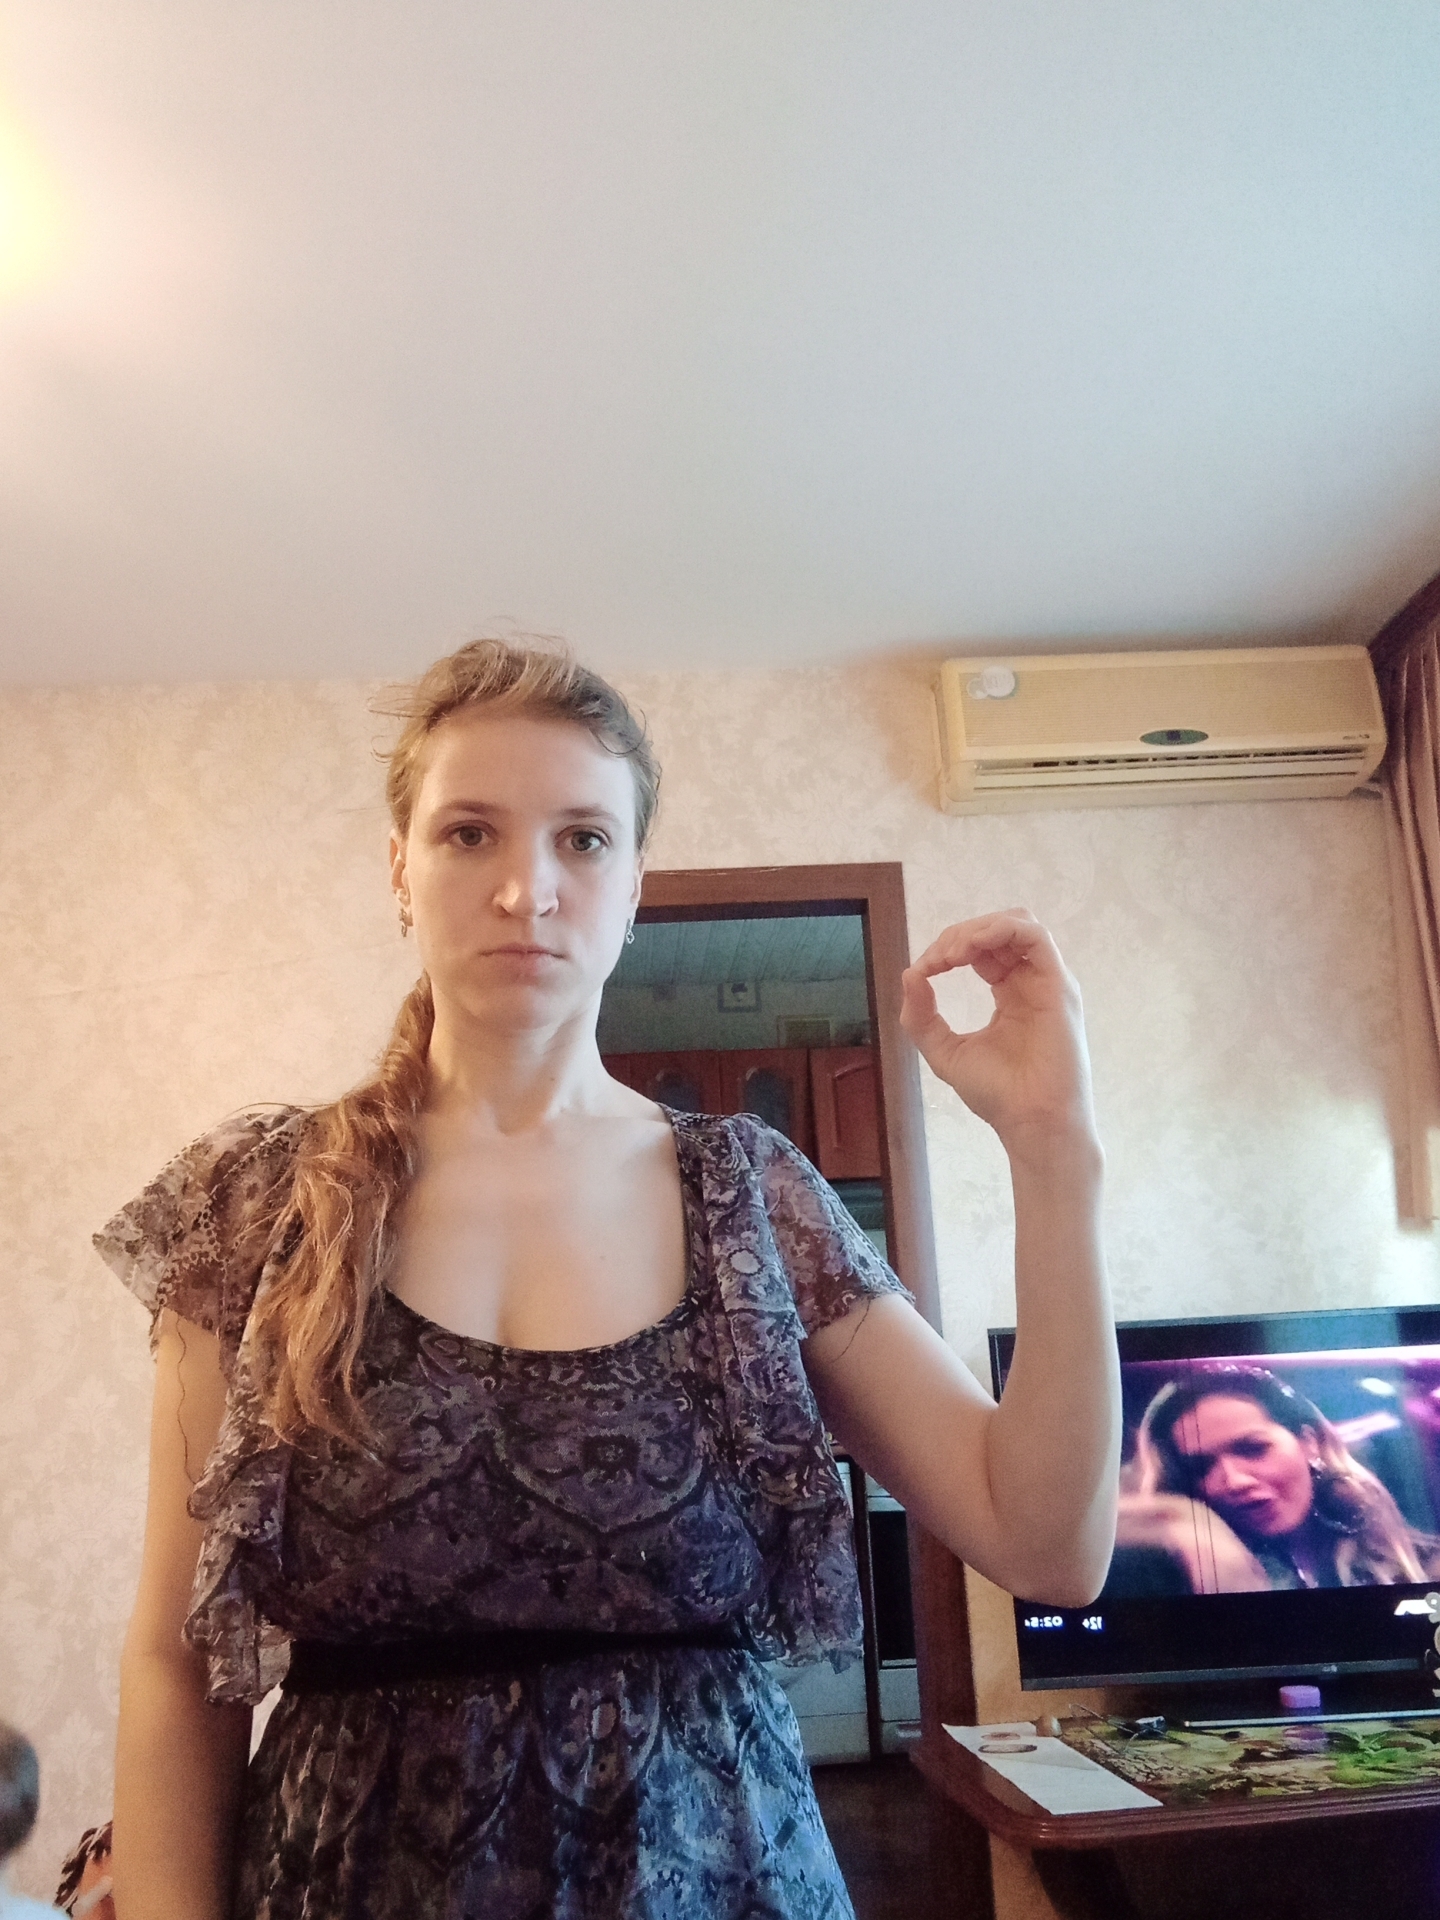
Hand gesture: grip